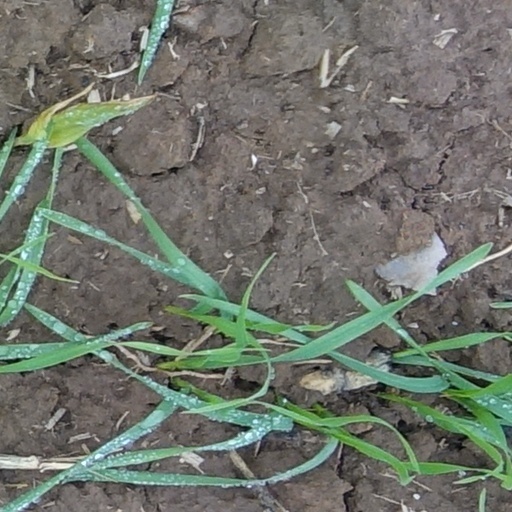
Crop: wheat